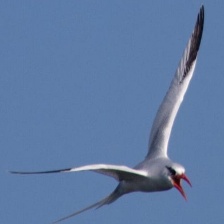
Species: RED BILLED TROPICBIRD
Scientific name: PHAETHON AETHEREU